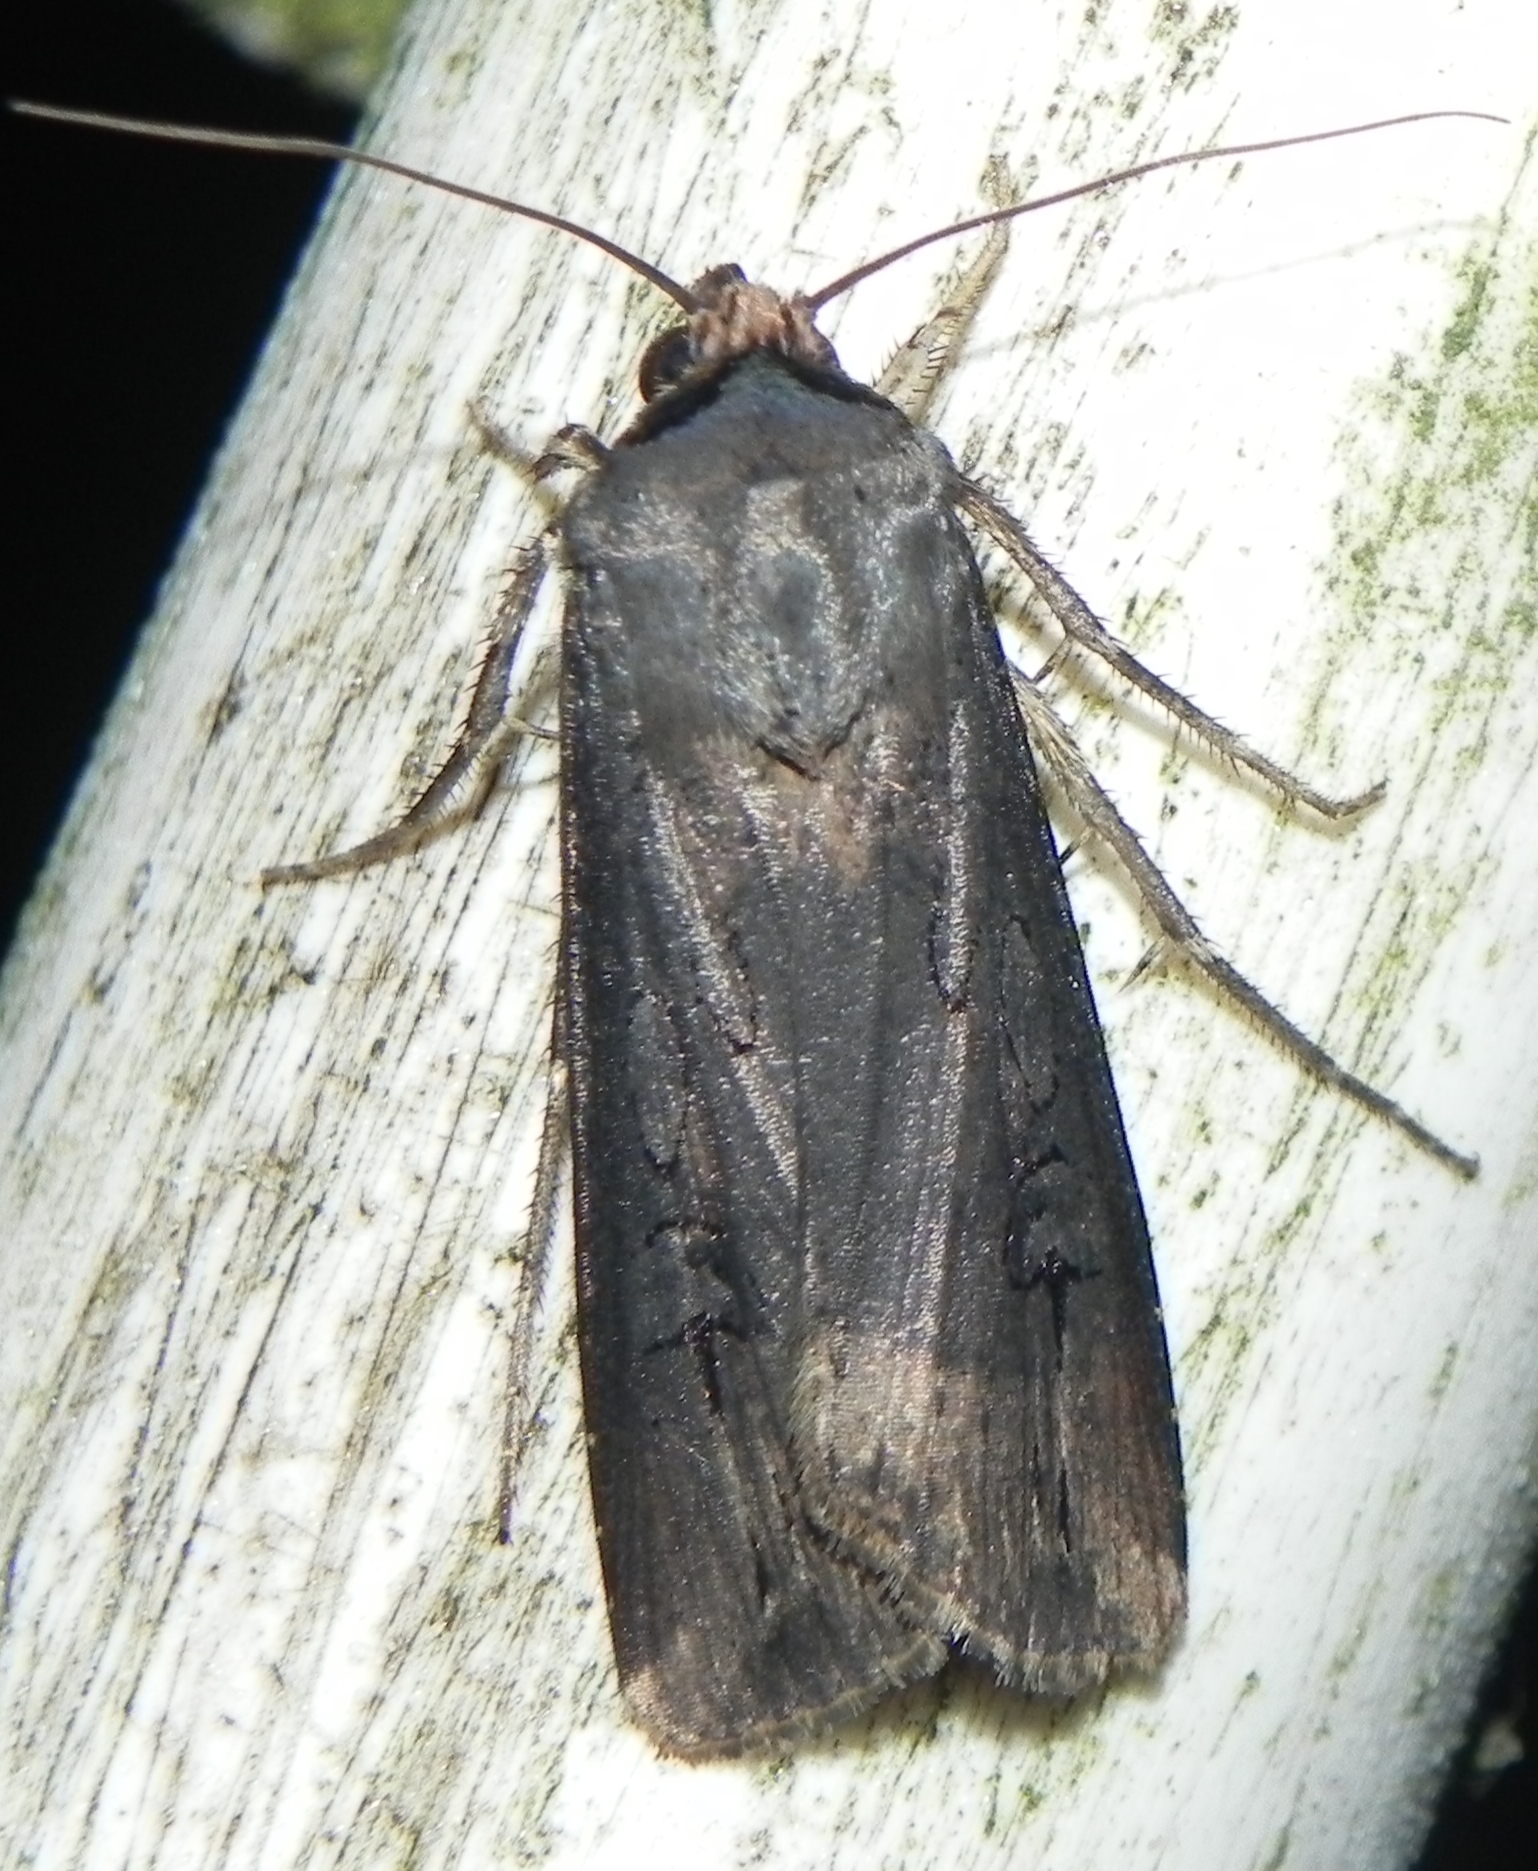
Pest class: cutworms